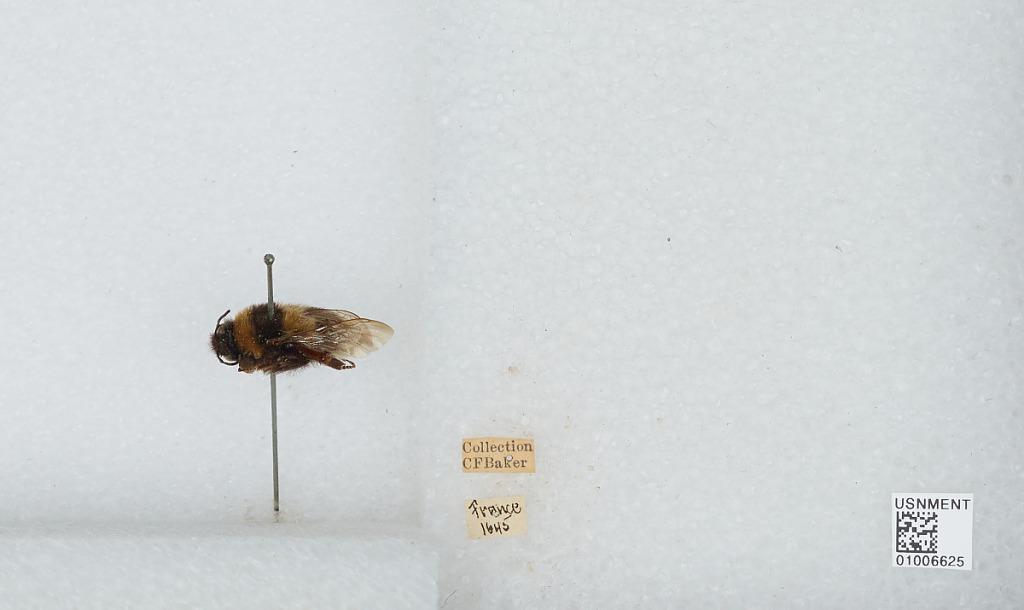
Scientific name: Bombus (Megabombus) hortorum (Linnaeus)
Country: France